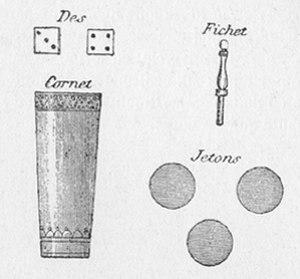
Accessoires du jeu de trictrac. Provenance
Le trictrac, plus rarement tric trac ou tric-trac, est un jeu de société de hasard raisonné pour deux joueurs qui se joue avec des dés sur un tablier semblable à celui du backgammon. Il appartient à la famille des jeux de tables.